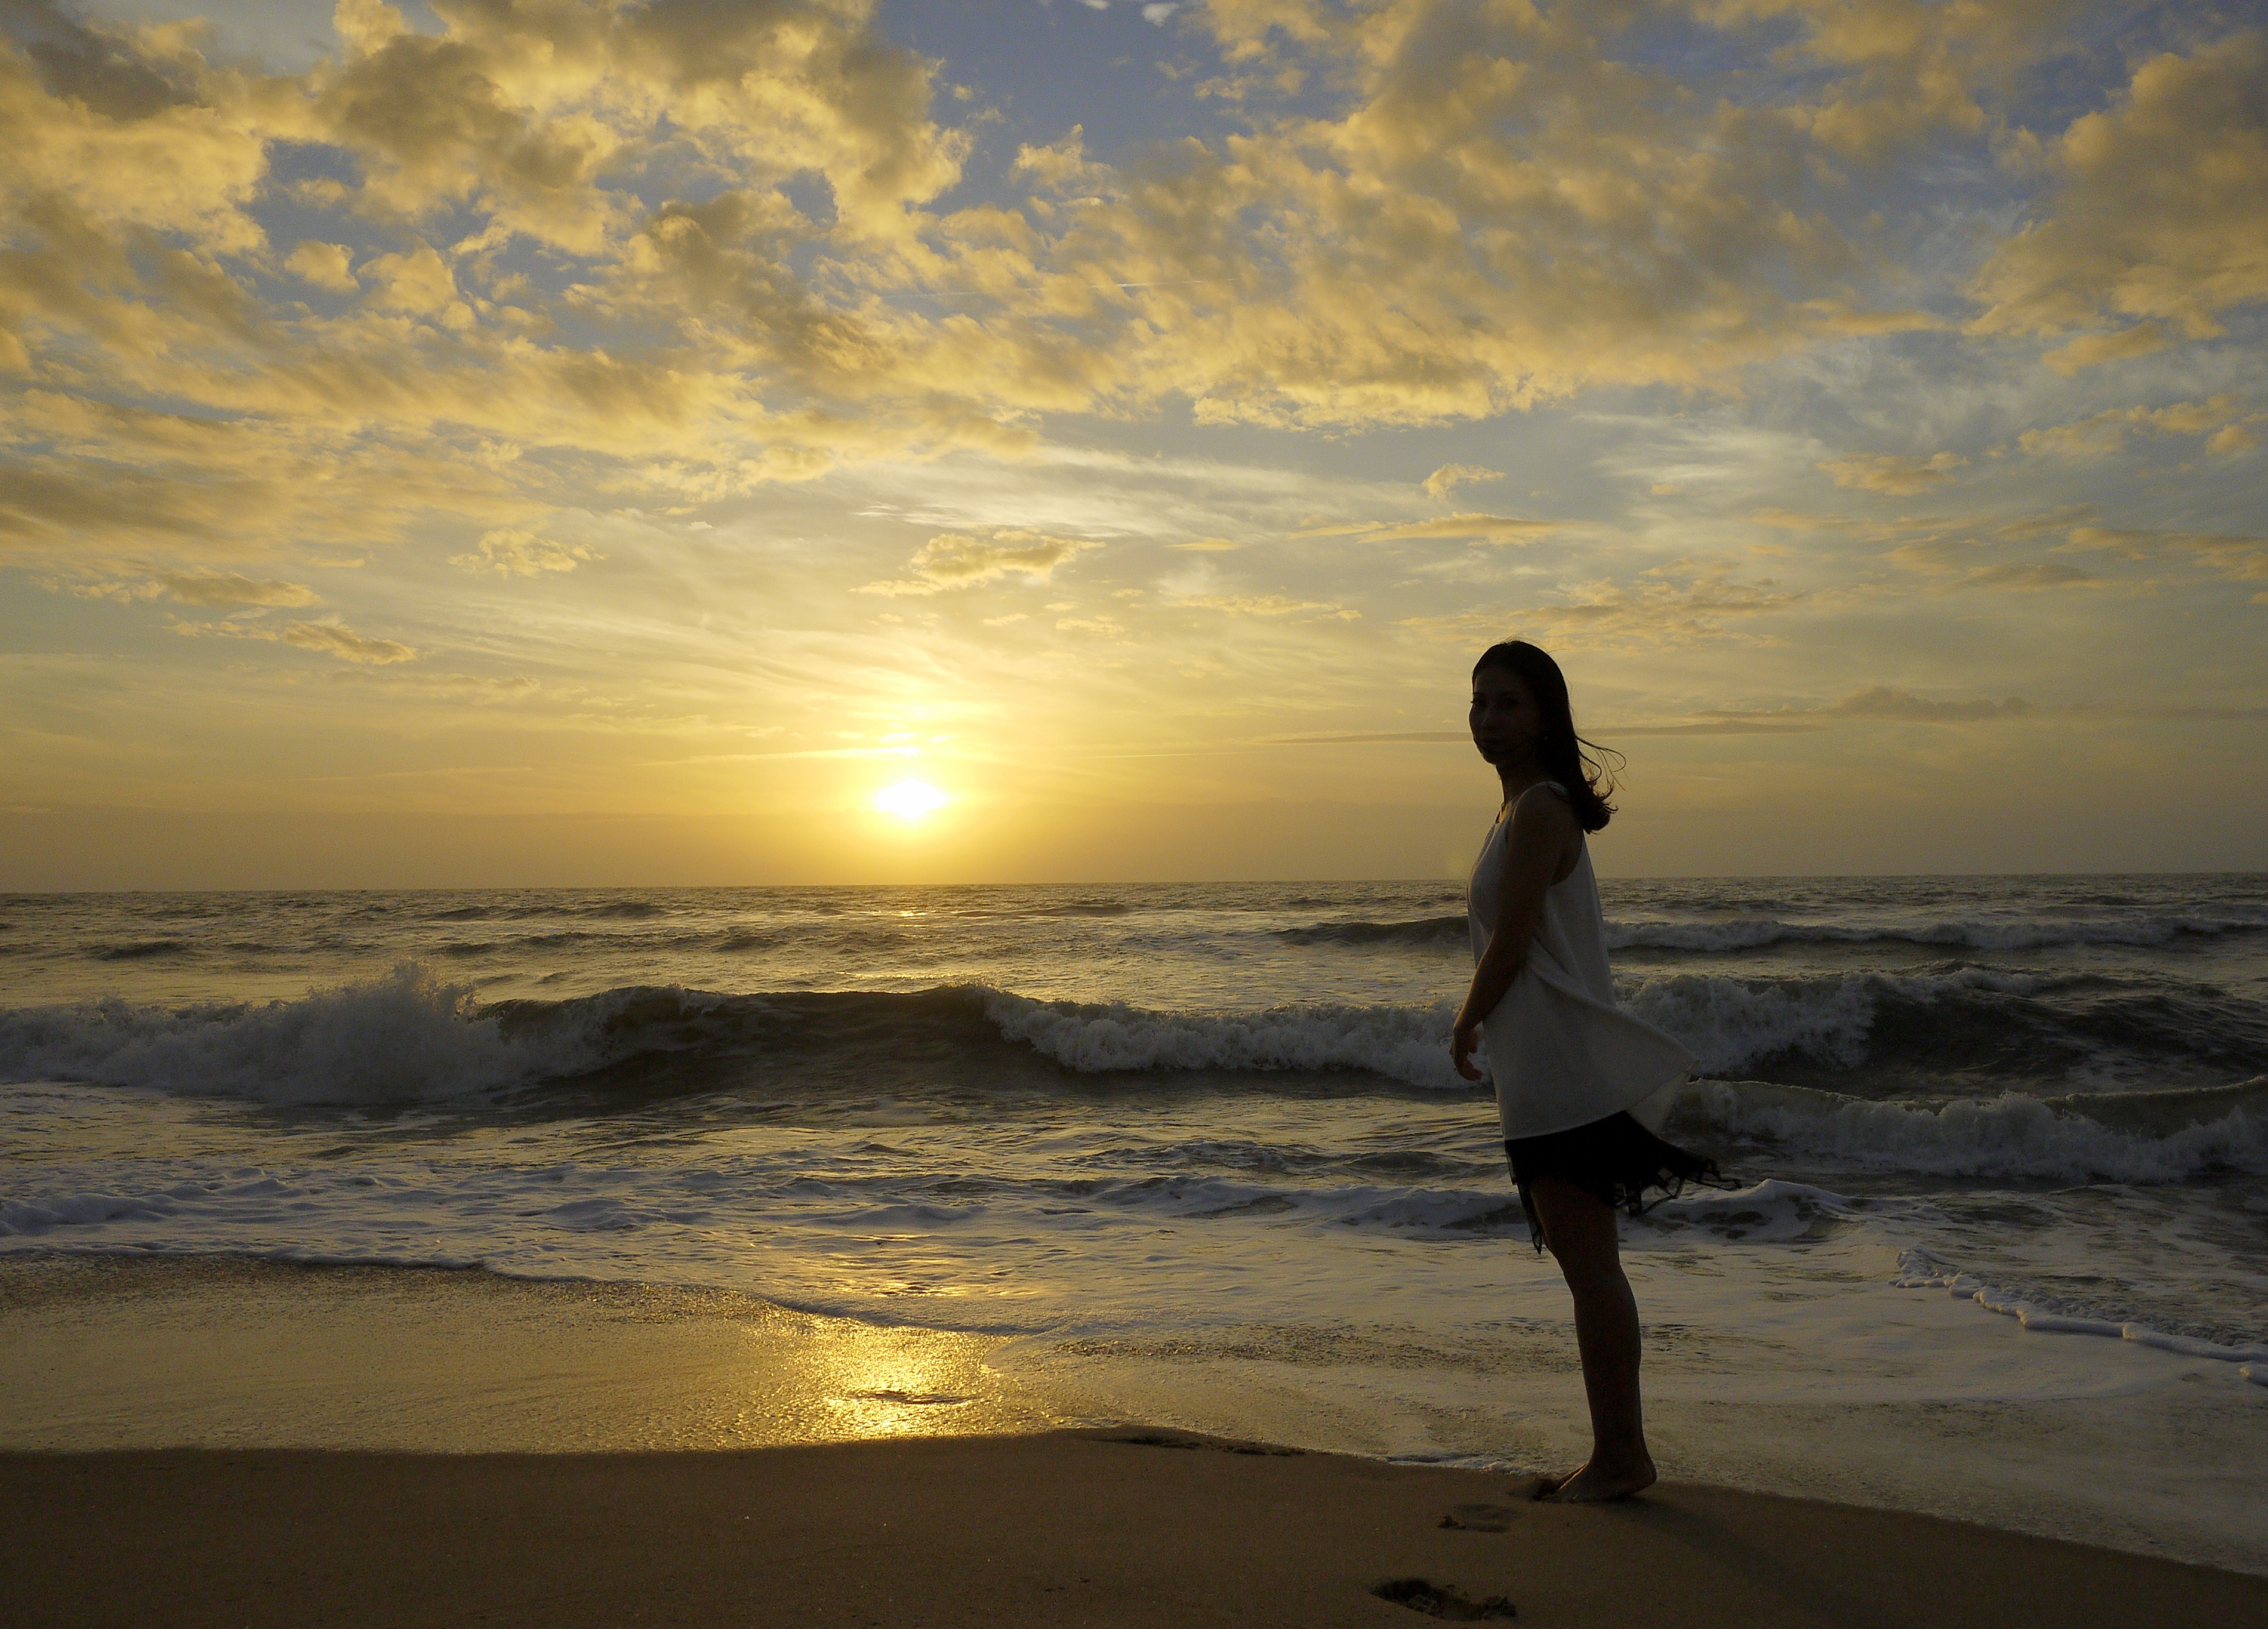
sunrise, People in nature, sky, sea, horizon, ocean, wave, beach, sunset, shore, morning, coast, water, standing, dusk, wind wave, cloud, photography, evening, tide, calm, vacation, fun, sunlight, coastal and oceanic landforms, happy, dawn, backlighting, afterglow, physical fitness, silhouette